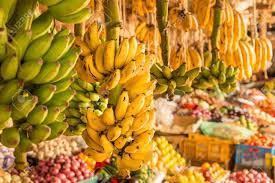
Sehemu hii ya soko ni ya kuuza matunda. Ndizi ambazo zimeiva, ndizi ambazo hazijaiva, vitunguu, nyanya, parachichi na matunda mengine mengi ili kupambana na njaa.